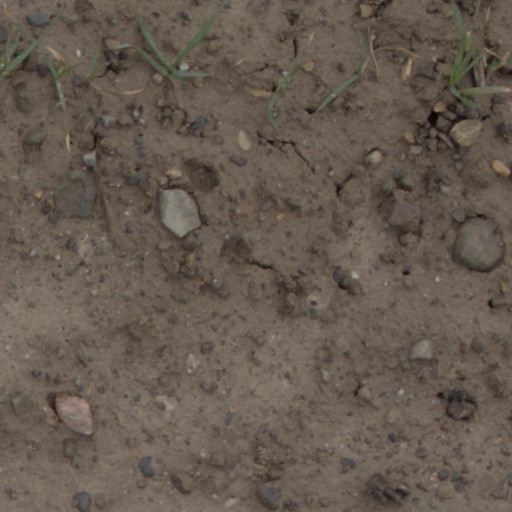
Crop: wheat